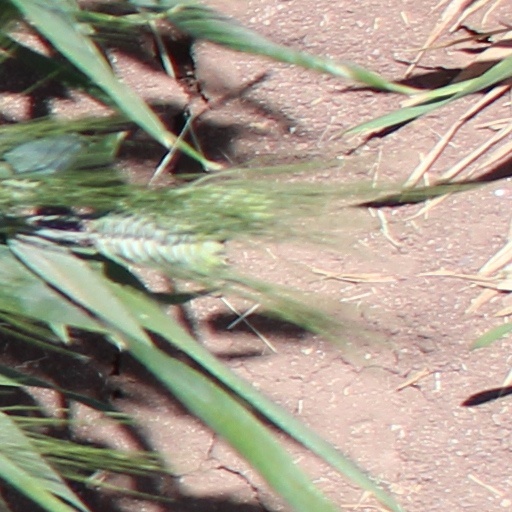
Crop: wheat